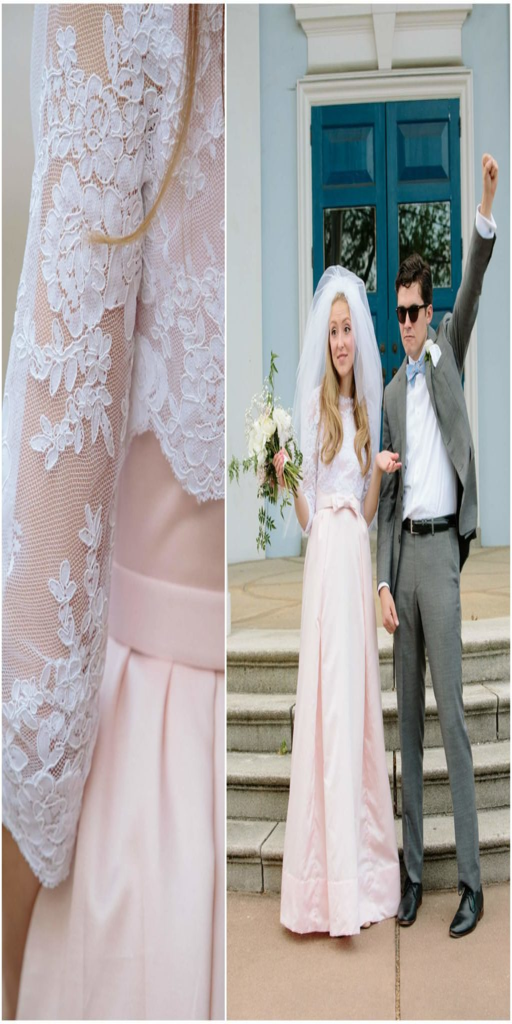
person made her own wedding dress